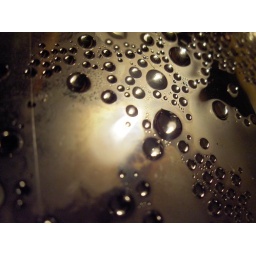
Dew from my olive container's glass cap over a candle light.